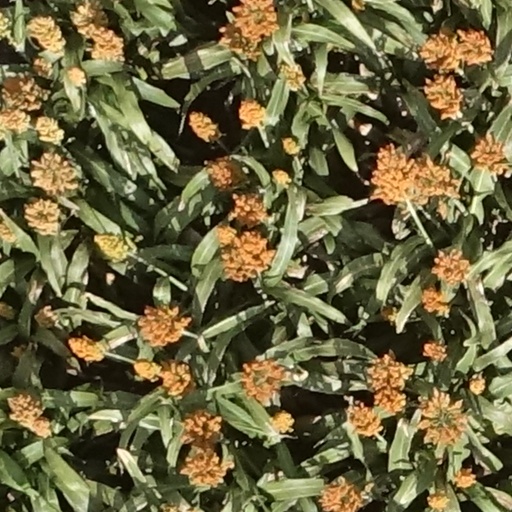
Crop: sorghum